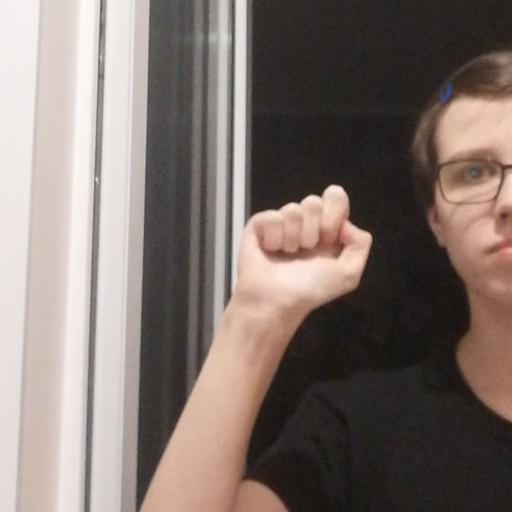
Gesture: fist